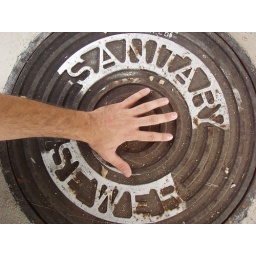
throw five apples in the sewer spin around five times and scream theres no place like home